Answer in natural language. Consider the 3D positions of the objects in the scene and not just the 2D positions in the image. Is the centerpoint of  brown wooden chair (marked B) at a higher height than Laptop (marked C)? Choose between the following options: yes or no
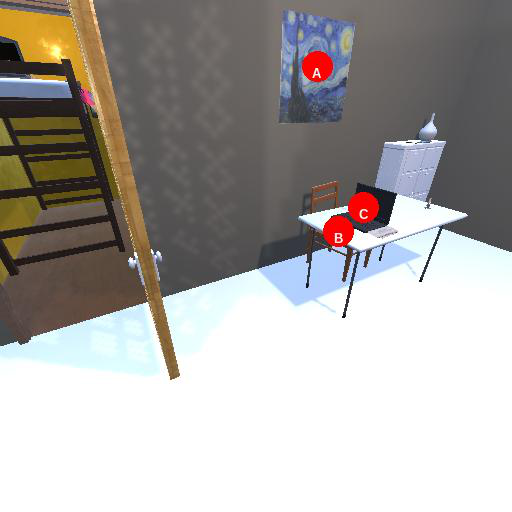
<answer>no</answer>